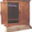
Label: wardrobe